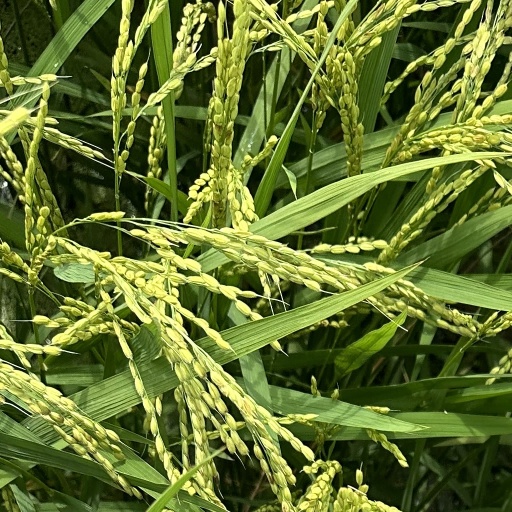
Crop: rice